1905 Boston Americans season

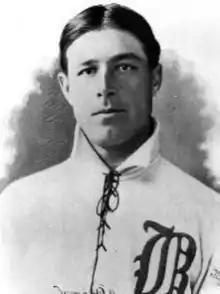
Boston Americans manager Jimmy Collins

The 1905 Boston Americans season was the fifth season for the professional baseball franchise that later became known as the Boston Red Sox. The Americans finished fourth in the American League (AL) with a record of 78 wins and 74 losses, 16 games behind the Philadelphia Athletics. The team was managed by Jimmy Collins and played its home games at Huntington Avenue Grounds.